Sky position (RA, Dec in degrees): 220.514, 12.07
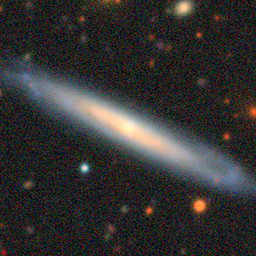
Galaxy morphology: Edge-on Galaxies without Bulge